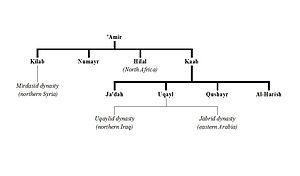
Banu 'Amir ibn Sa'sa'ah ou Banu 'Amir est une ancienne confédération arabe originaire du centre et du Sud-ouest de l'Arabie qui a dominé le Nejd pendant des siècles après la naissance de l'Islam.